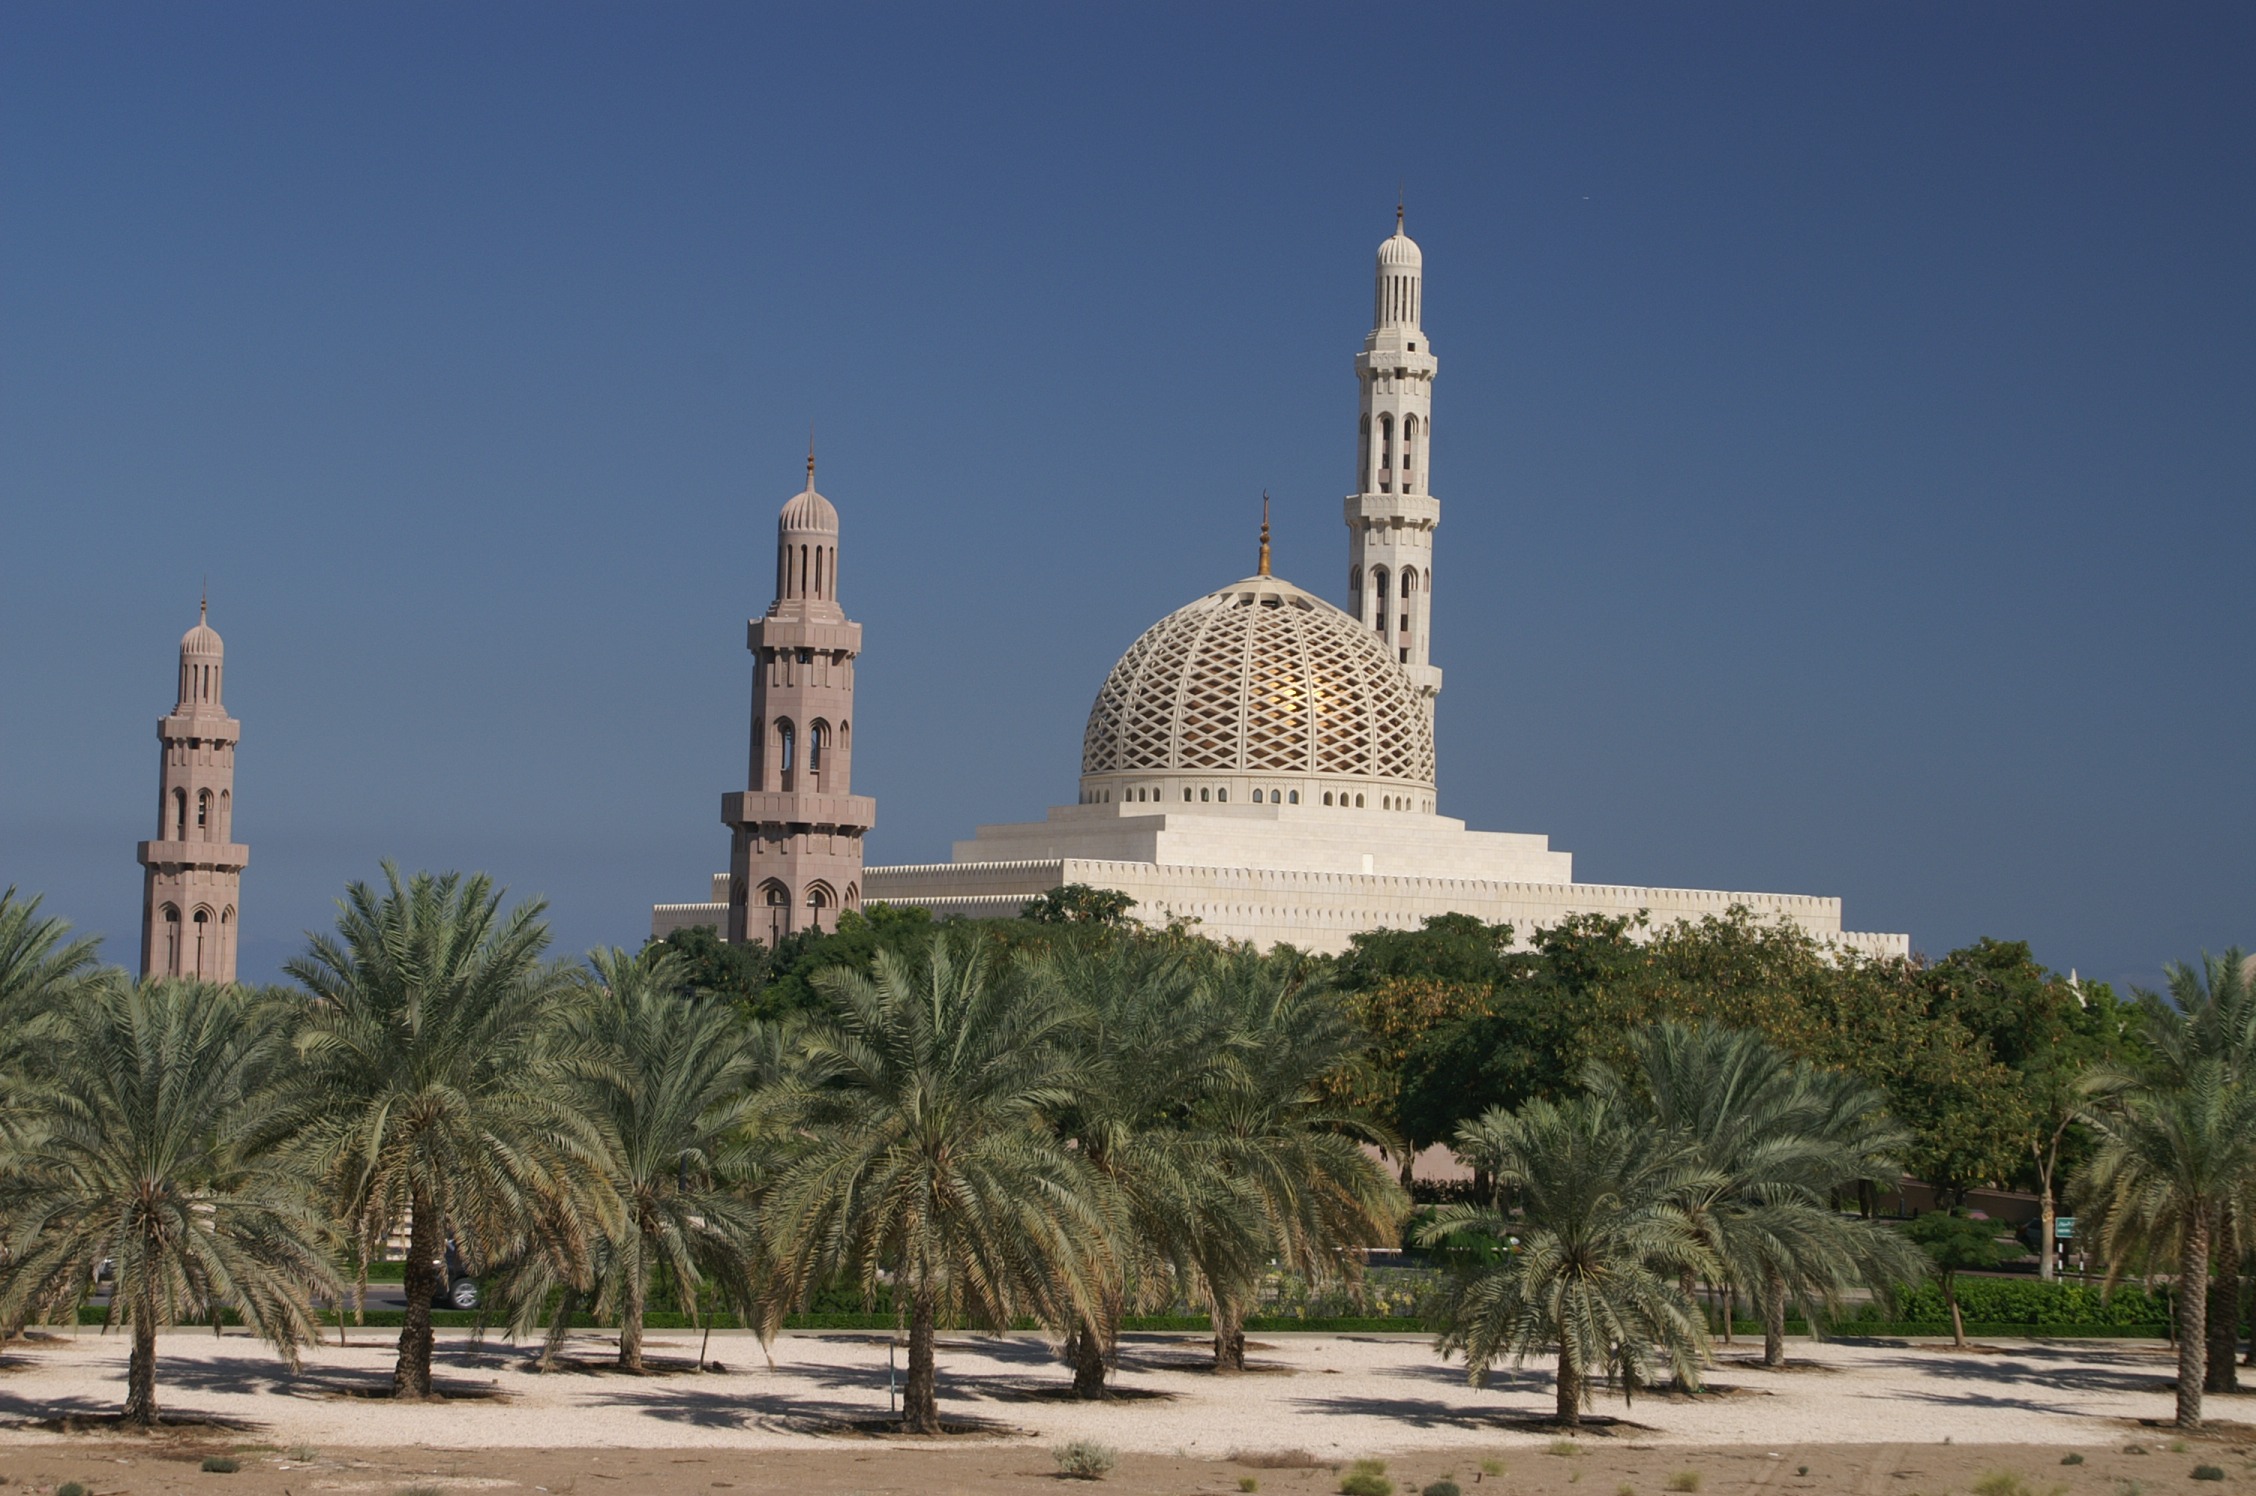
tree, sky, palm tree, building, tourism, place of worship, mosque, oman, tourist attraction, muscat, historic site, ancient history, arecales, byzantine architecture, khanqah